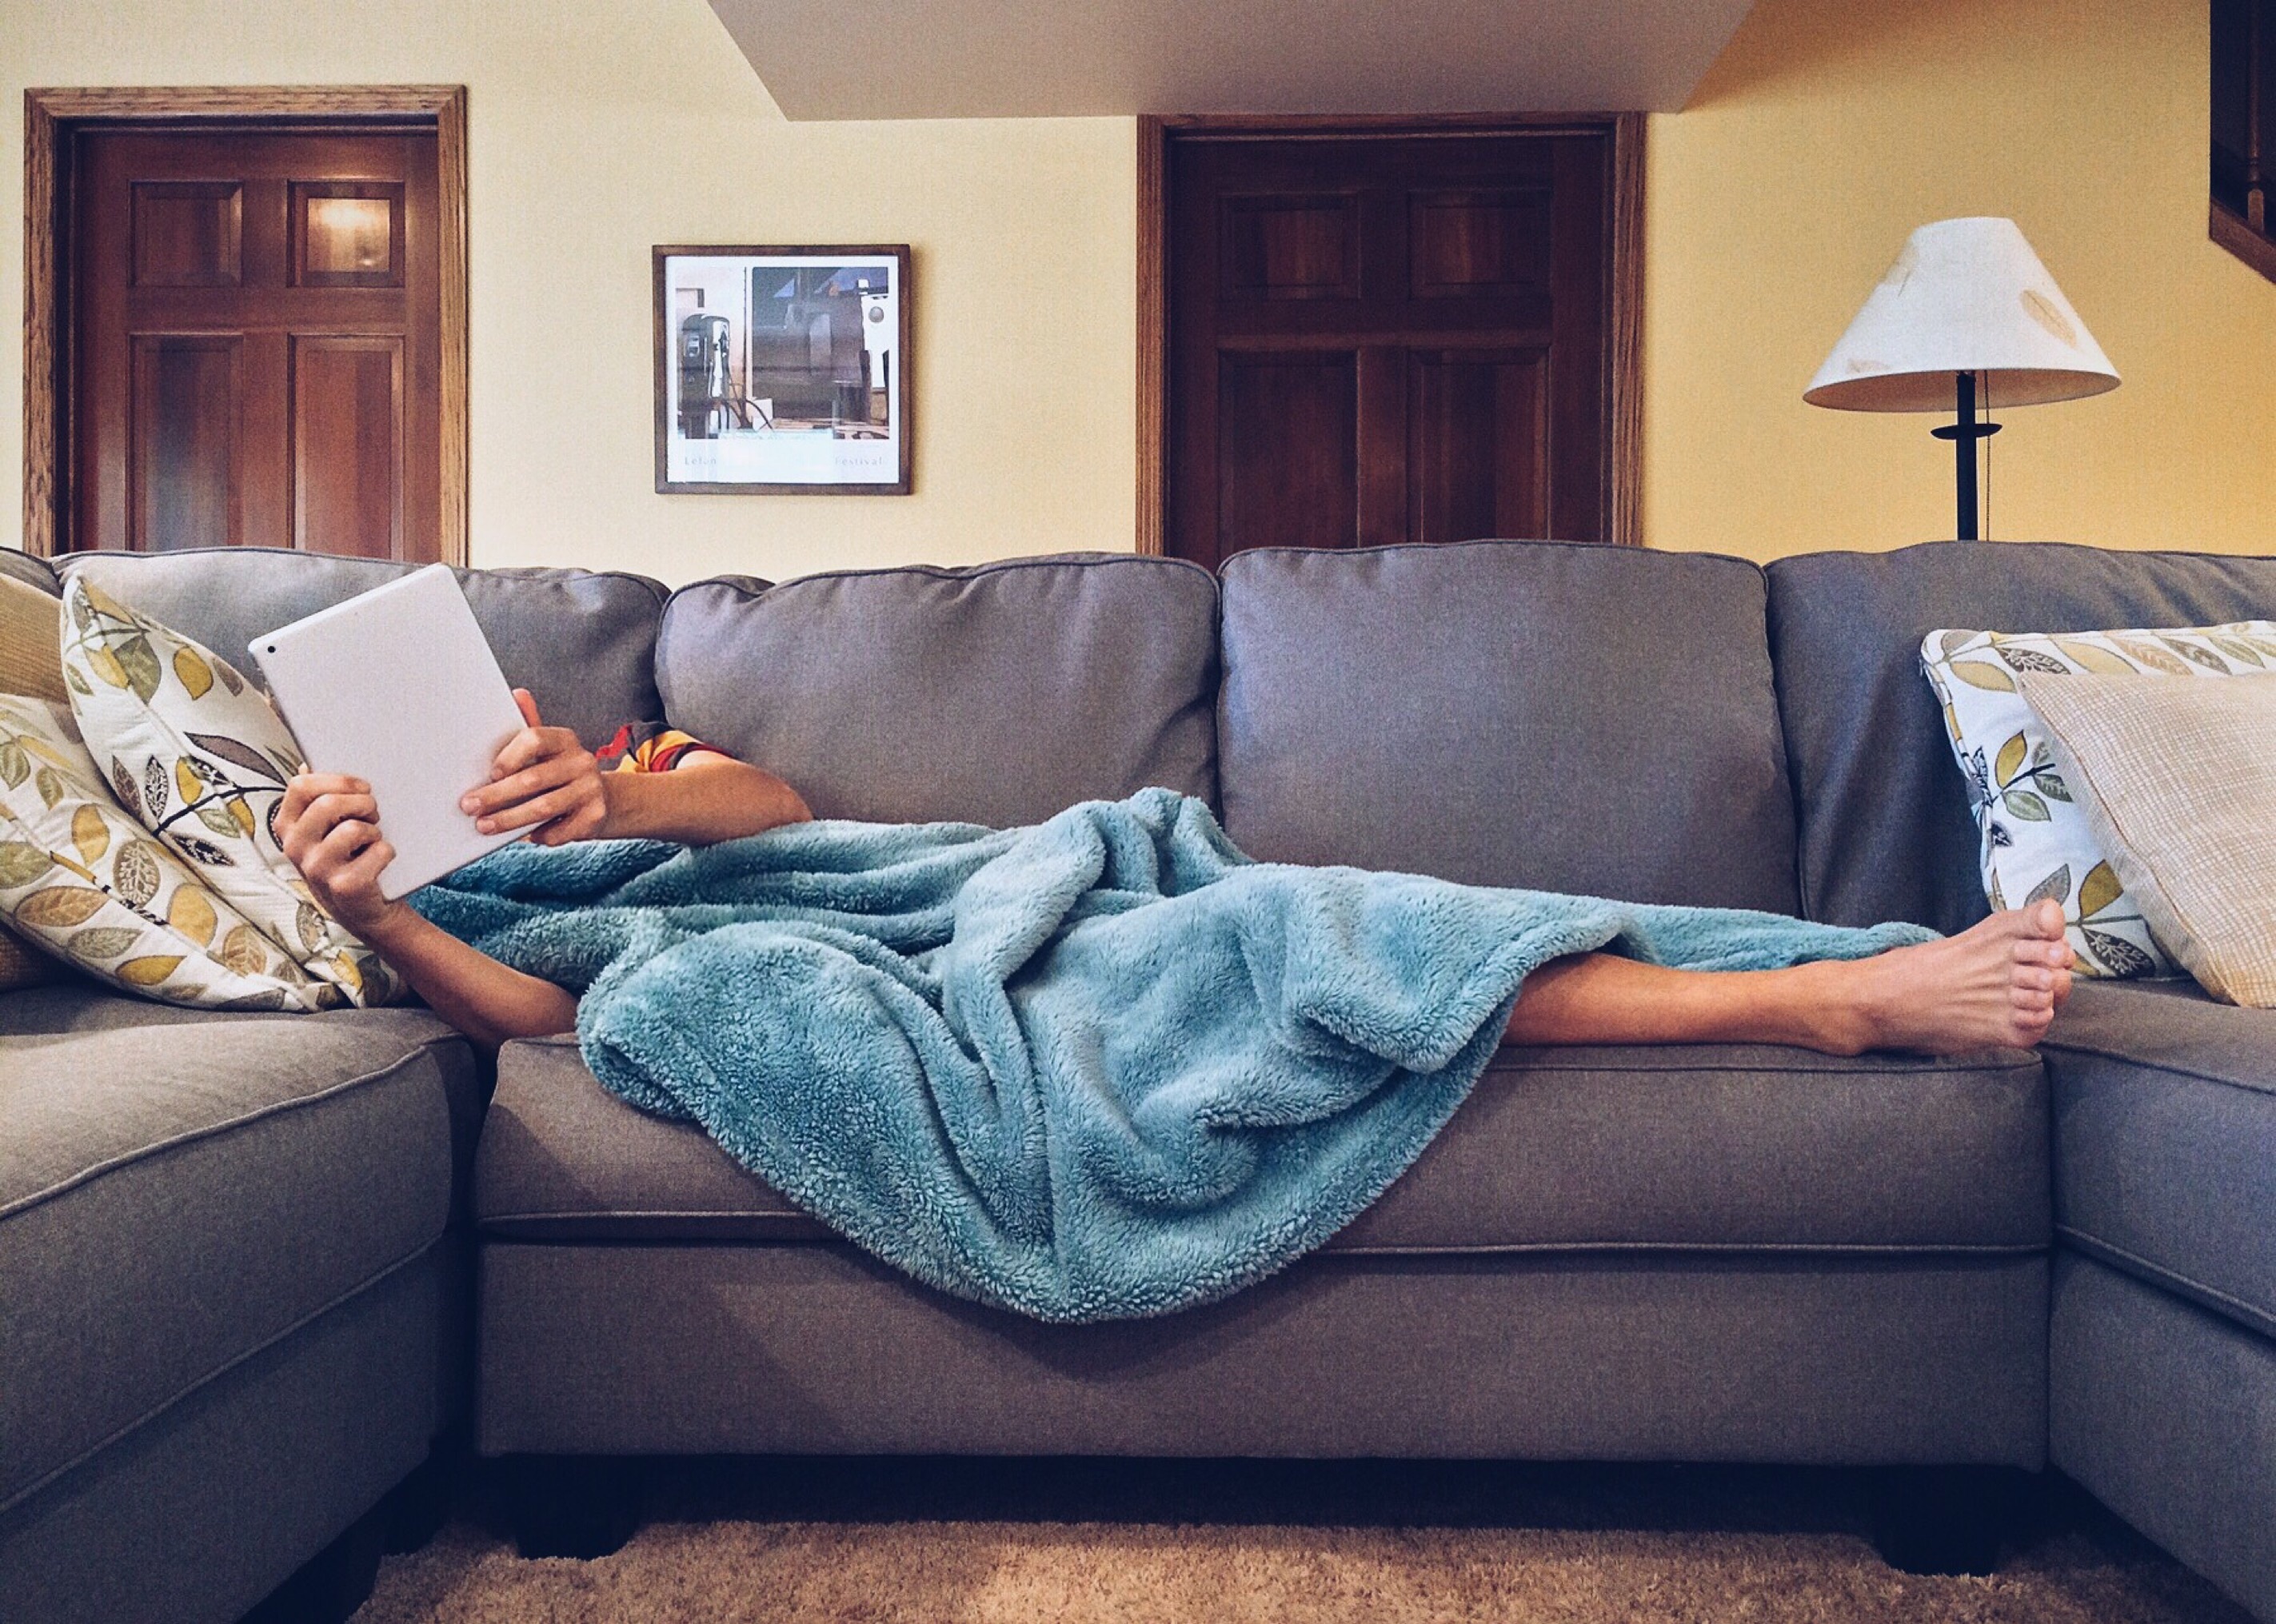
home, relax, cottage, blue, living room, furniture, room, sofa, bedroom, couch, life, interior design, bed, bed sheet, bed frame, studio couch